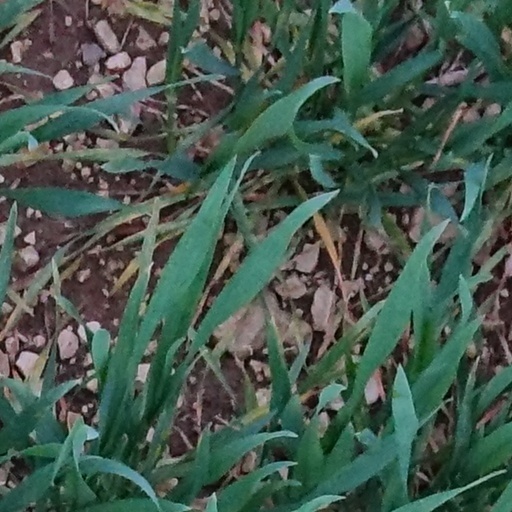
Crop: wheat